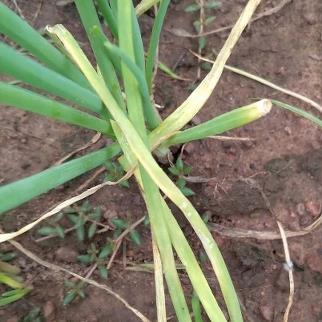
Crop: Onion
Condition: fusarium-d